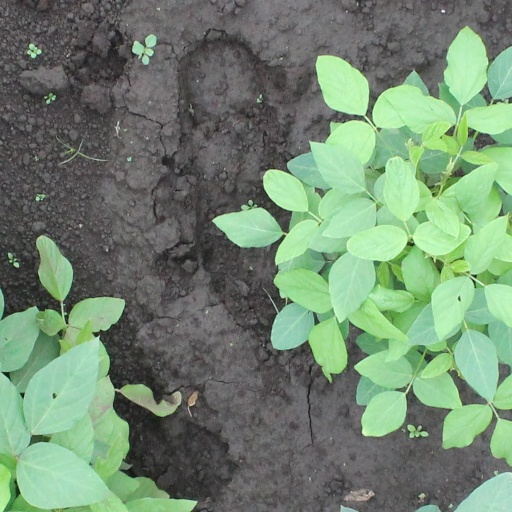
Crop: soybean